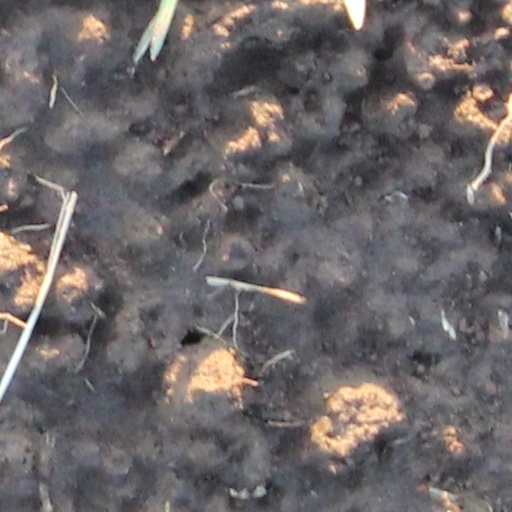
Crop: wheat